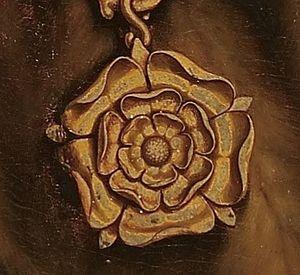
Portrait de Thomas More
Le portrait de Sir Thomas More est une peinture sur panneau de chêne de Thomas More par le peintre et graveur allemand Hans Holbein le Jeune, commissionnée en 1527 et exposée à la Frick Collection à New York.